Battle of the Denmark Strait

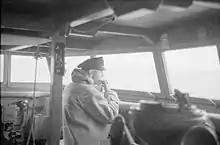
Captain Robert Meyric Ellis of "Suffolk" remains on the bridge for lunch whilst shadowing "Bismarck".

By this time, serious gunnery malfunctions had caused intermittent problems with the main armament, leading to a 26% reduction in output. According to Captain Leach, he decided that continuing the action would risk losing "Prince of Wales" without inflicting further damage on the enemy. He, therefore, ordered the ship to make smoke and withdraw, 'pending a more favourable opportunity'. "Prince of Wales" turned away just after 06:04, firing from her rear turret under local control until the turret suffered a jammed shell ring, cutting off the ammunition supply and making the guns inoperable.